Buy Now, Die Later

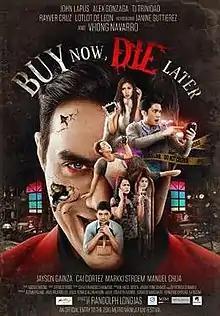
Theatrical release poster

Buy Now, Die Later (formerly Death and Senses) is a 2015 Filipino horror anthology film directed by Randolph Longjas starring Vhong Navarro, Alex Gonzaga, Rayver Cruz, John Lapus, Lotlot de Leon, TJ Trinidad and Janine Gutierrez. It is an official entry to the 2015 Metro Manila Film Festival.